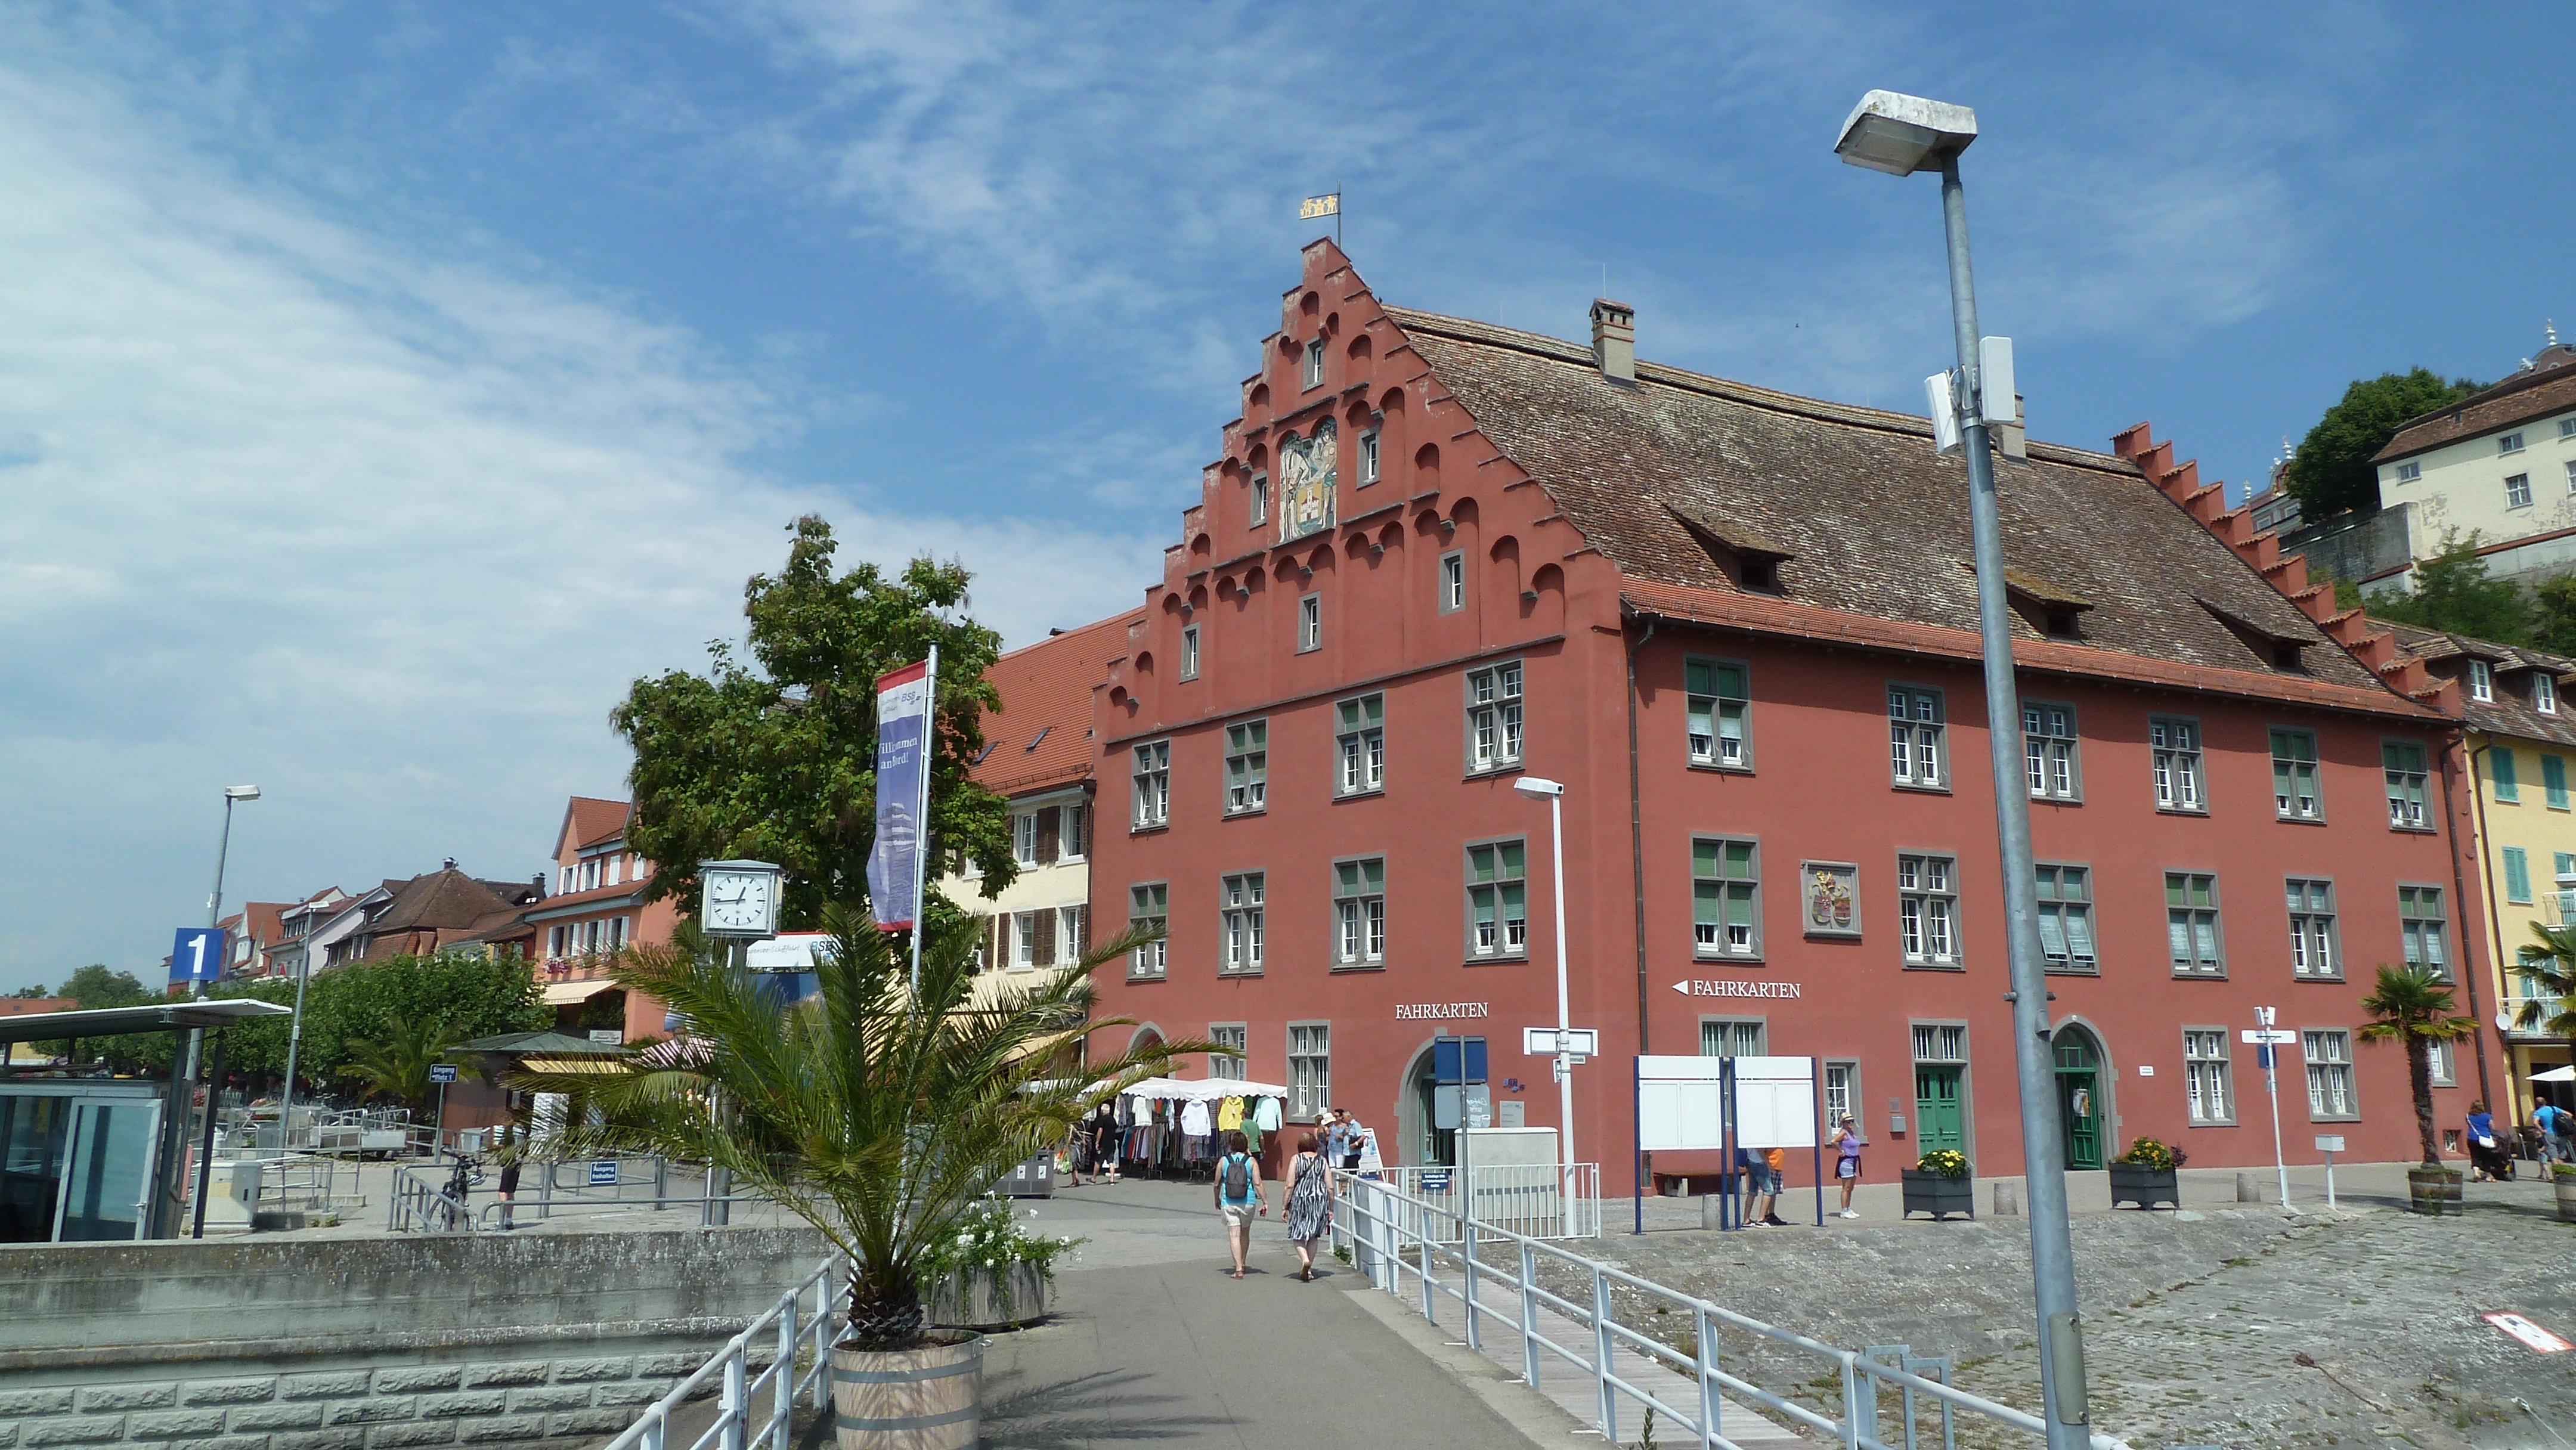
town, vacation, village, romantic, port, waterway, old town, town square, meersburg, neighbourhood, lake constance, fachwerkh user, residential area, human settlement